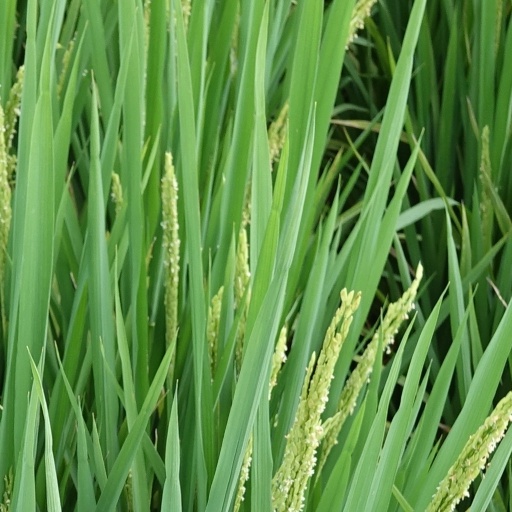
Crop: rice